History of the Jews in Hungary

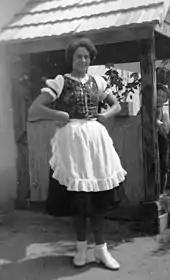
A Jewish Hungarian country girl around 1930.

Using data from the 1910 census, 51.7% of the Hungarian Jews lived in territories that stayed inside the "small" Hungary after 1921, 25.5% (232,000) lived in territories that later became part of Czechoslovakia, 19.5% (178,000) became part of Romania, 2.6% (23,000) became part of Yugoslavia, 0.5% (5,000) became part of Austria and finally 0.2% (2,000) lived in Fiume, which became part of Italy after 1924. According to the censuses of 1930–1931, 238,460/192,833/about 22,000 Jews lived in parts of Czechoslovakia/Romania/Yugoslavia formerly belonging to Hungary, which means that the overall number of people declaring themselves Jewish remained unchanged in the Carpathian basin between 1910 and 1930 [a decrease of 26,000 in the post-WWI Hungary, a 6,000 increase in Czechoslovakia and a 15,000 increase in Romania].